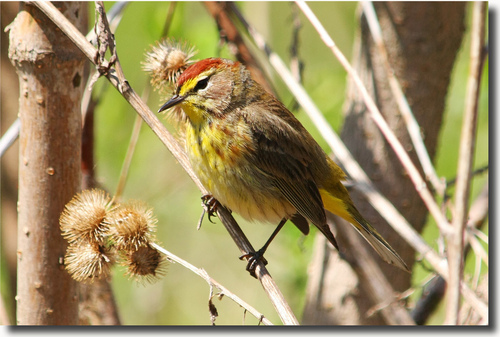
small bird with yellow belly and eyebrows, a bright red crown, black feet an light brown wings.
a little bird with brown feathers on it's back and wings. orange feathers are on the crown of it's head, and the chest, tail and superciliary area are a bright yellow
this light brown bird has a yellow breast and red crown with a little red in the coverts.
this bird has a black bill, a burgandy crown, and a yellow belly
this small perching bird has a yellow belly with some rufous speckling, olive wings, a yellow eye brow and a bright rufous crown.
the bird has a red crown, a small black bill and a yellow breast.
this exotic looking bird has a red head and yellow belly.
this bird has wings that are brown and has a yellow belly and red crown
this bird has wings that are black and has a yellow belly
this bird has wings that are brown and has a yellow belly
Species: Palm Warbler